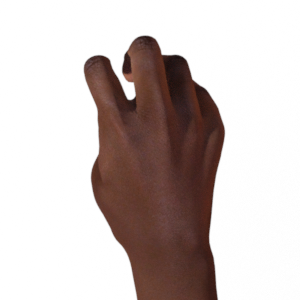
Label: rock